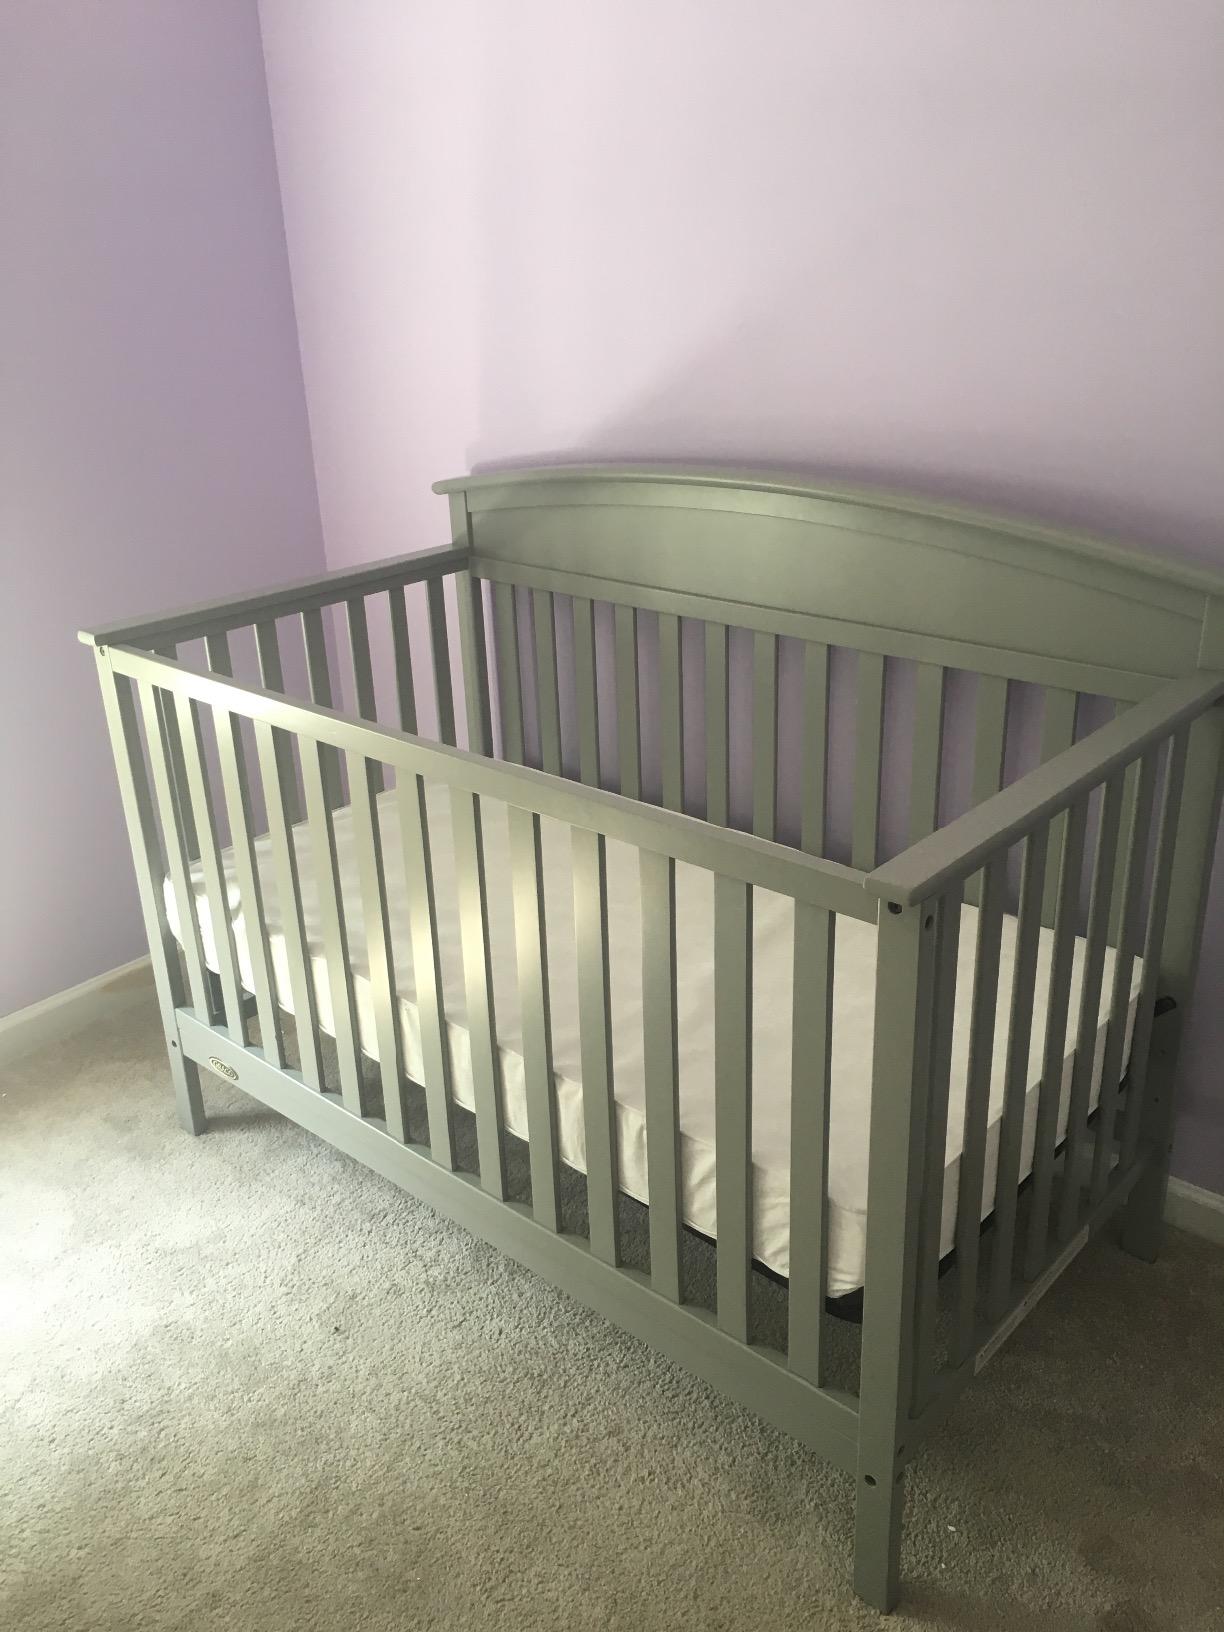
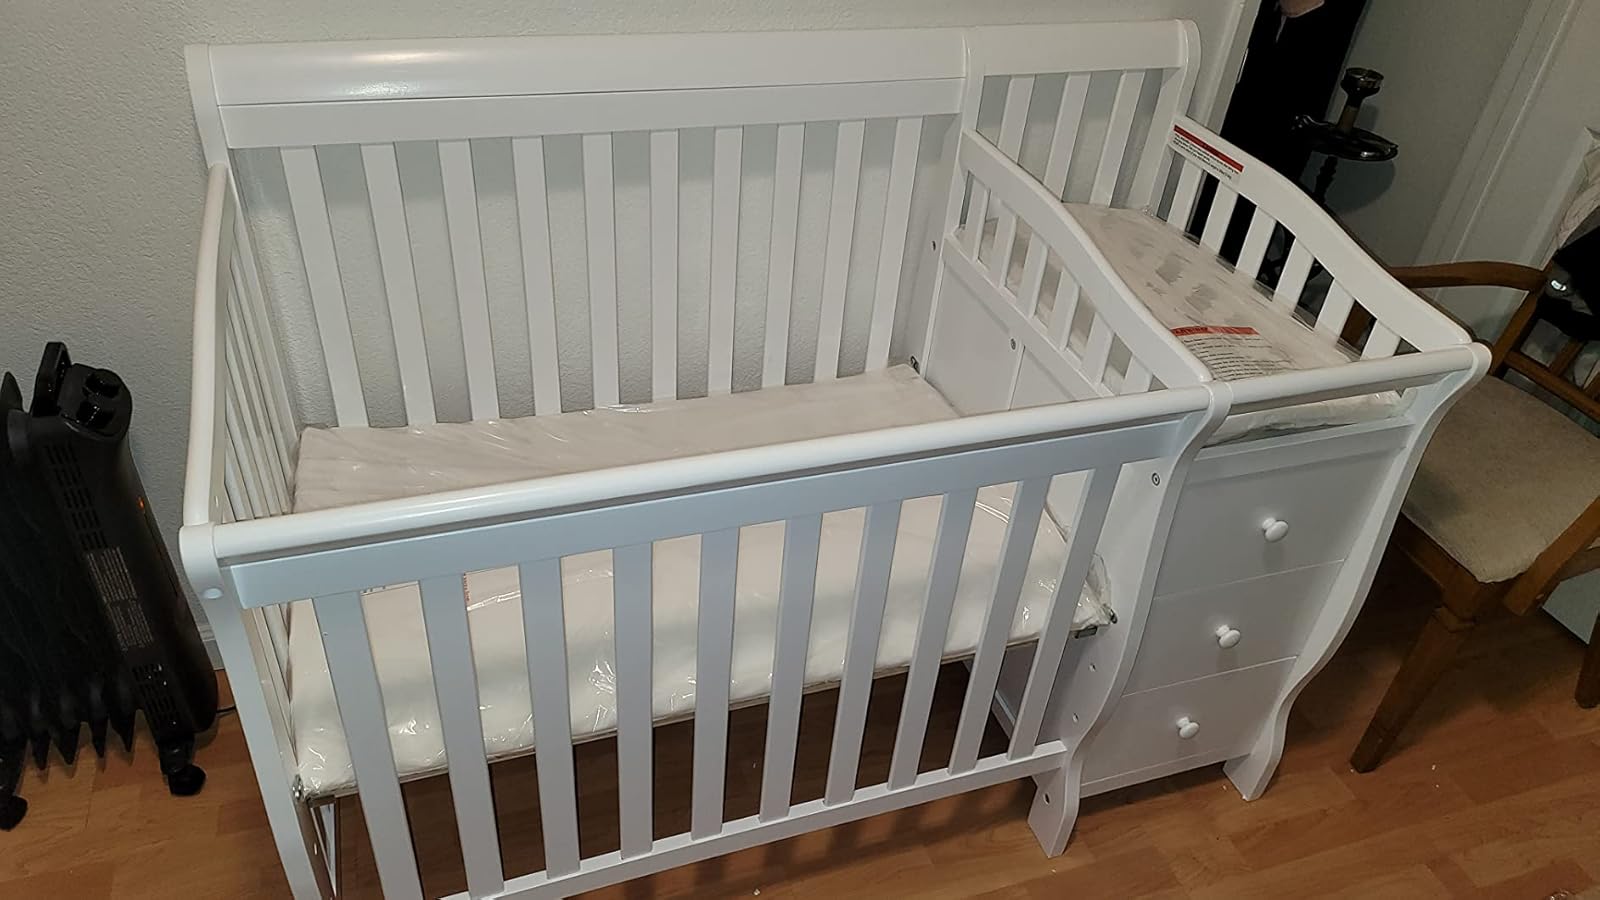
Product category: products_crib
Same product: no